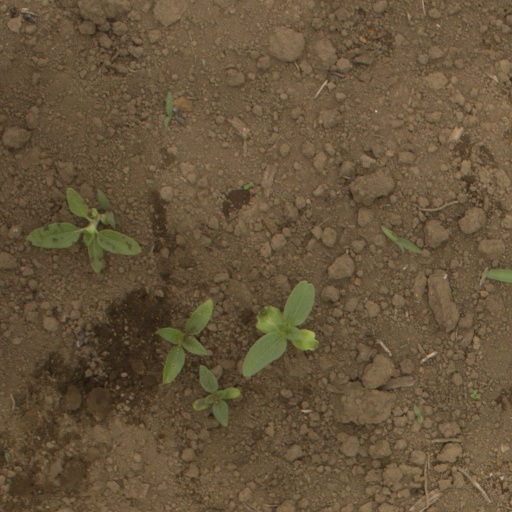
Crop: Jerusalem artichoke